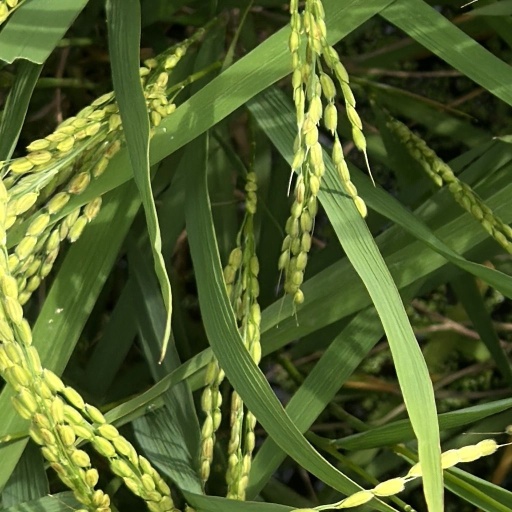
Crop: rice